William H. French

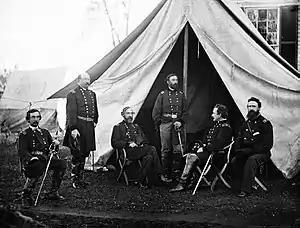
Commanders of the Army of the Potomac, Gouverneur K. Warren, William H. French, George G. Meade, Henry J. Hunt, Andrew A. Humphreys and George Sykes in September 1863

At the start of the Civil War, Captain French and the 1st U.S. Artillery were stationed at Fort Duncan, Eagle Pass, Texas. He refused to surrender his garrison to the Confederate-aligned state authorities as they requested. Instead, he moved his men to the mouth of the Río Grande in sixteen days and sailed to Key West, where he quartered at the Federal military post there, Fort Zachary Taylor. Shortly thereafter, he was elevated to major and assumed command of the base. In conjunction with the Union Navy, he was instrumental in shutting off Key West to slave traders.